History of Palestine

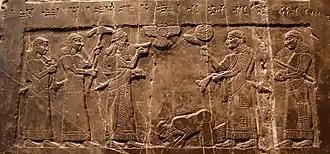
King Jehu of Israel bows before Shalmaneser III, late 9th century BCE

In the Early Bronze Age (c. 3700–2500 BCE) period, the earliest formation of urban societies and cultures emerged in the region. The period is defined through archaeology, as it is absent from any historical record either from Palestine or contemporary Egyptian and Mesopotamian sources. It follows the demise of the Ghassulian village-culture of the late Chalcolithic period. It begins in a period of around 600 years of a stable rural society, economically based on a Mediterranean agriculture and with a slow growth in population. This period has been termed the Early Bronze Age I, parallel to the Late Uruk period of Mesopotamia and the pre-dynastic Naqada culture of Egypt. The construction of several temple-like structures in that period attests to the accumulation of social power. Evidence of contact and immigration to Lower Egypt is found in the abundance of pottery vessels of southern–Levantine type, found in sites across the Nile, such as Abydos. During the last two hundred years of that period and following the unification of Egypt and pharaoh Narmer, an Egyptian colony appeared in the southern Levantine coast, with its center at Tell es-Sakan (modern-day Gaza Strip). The overall nature of this colony as well as its relation with the hinterlands has been debated by archaeologists. The archaeologists who led the excavations at Tell es-Sakan, Pierre de Miroschedji and Moain Sadeq, suggest that Egyptian activity in the southern Levant can be divided into three areas: a core of permanent settlement in the south, a periphery of seasonal settlement extending north along the coast, and an area beyond this extending north and east where Egyptian culture interacted with local culture. Located in the area of permanent Egyptian settlement, Tell es-Sakan was likely an administrative centre.